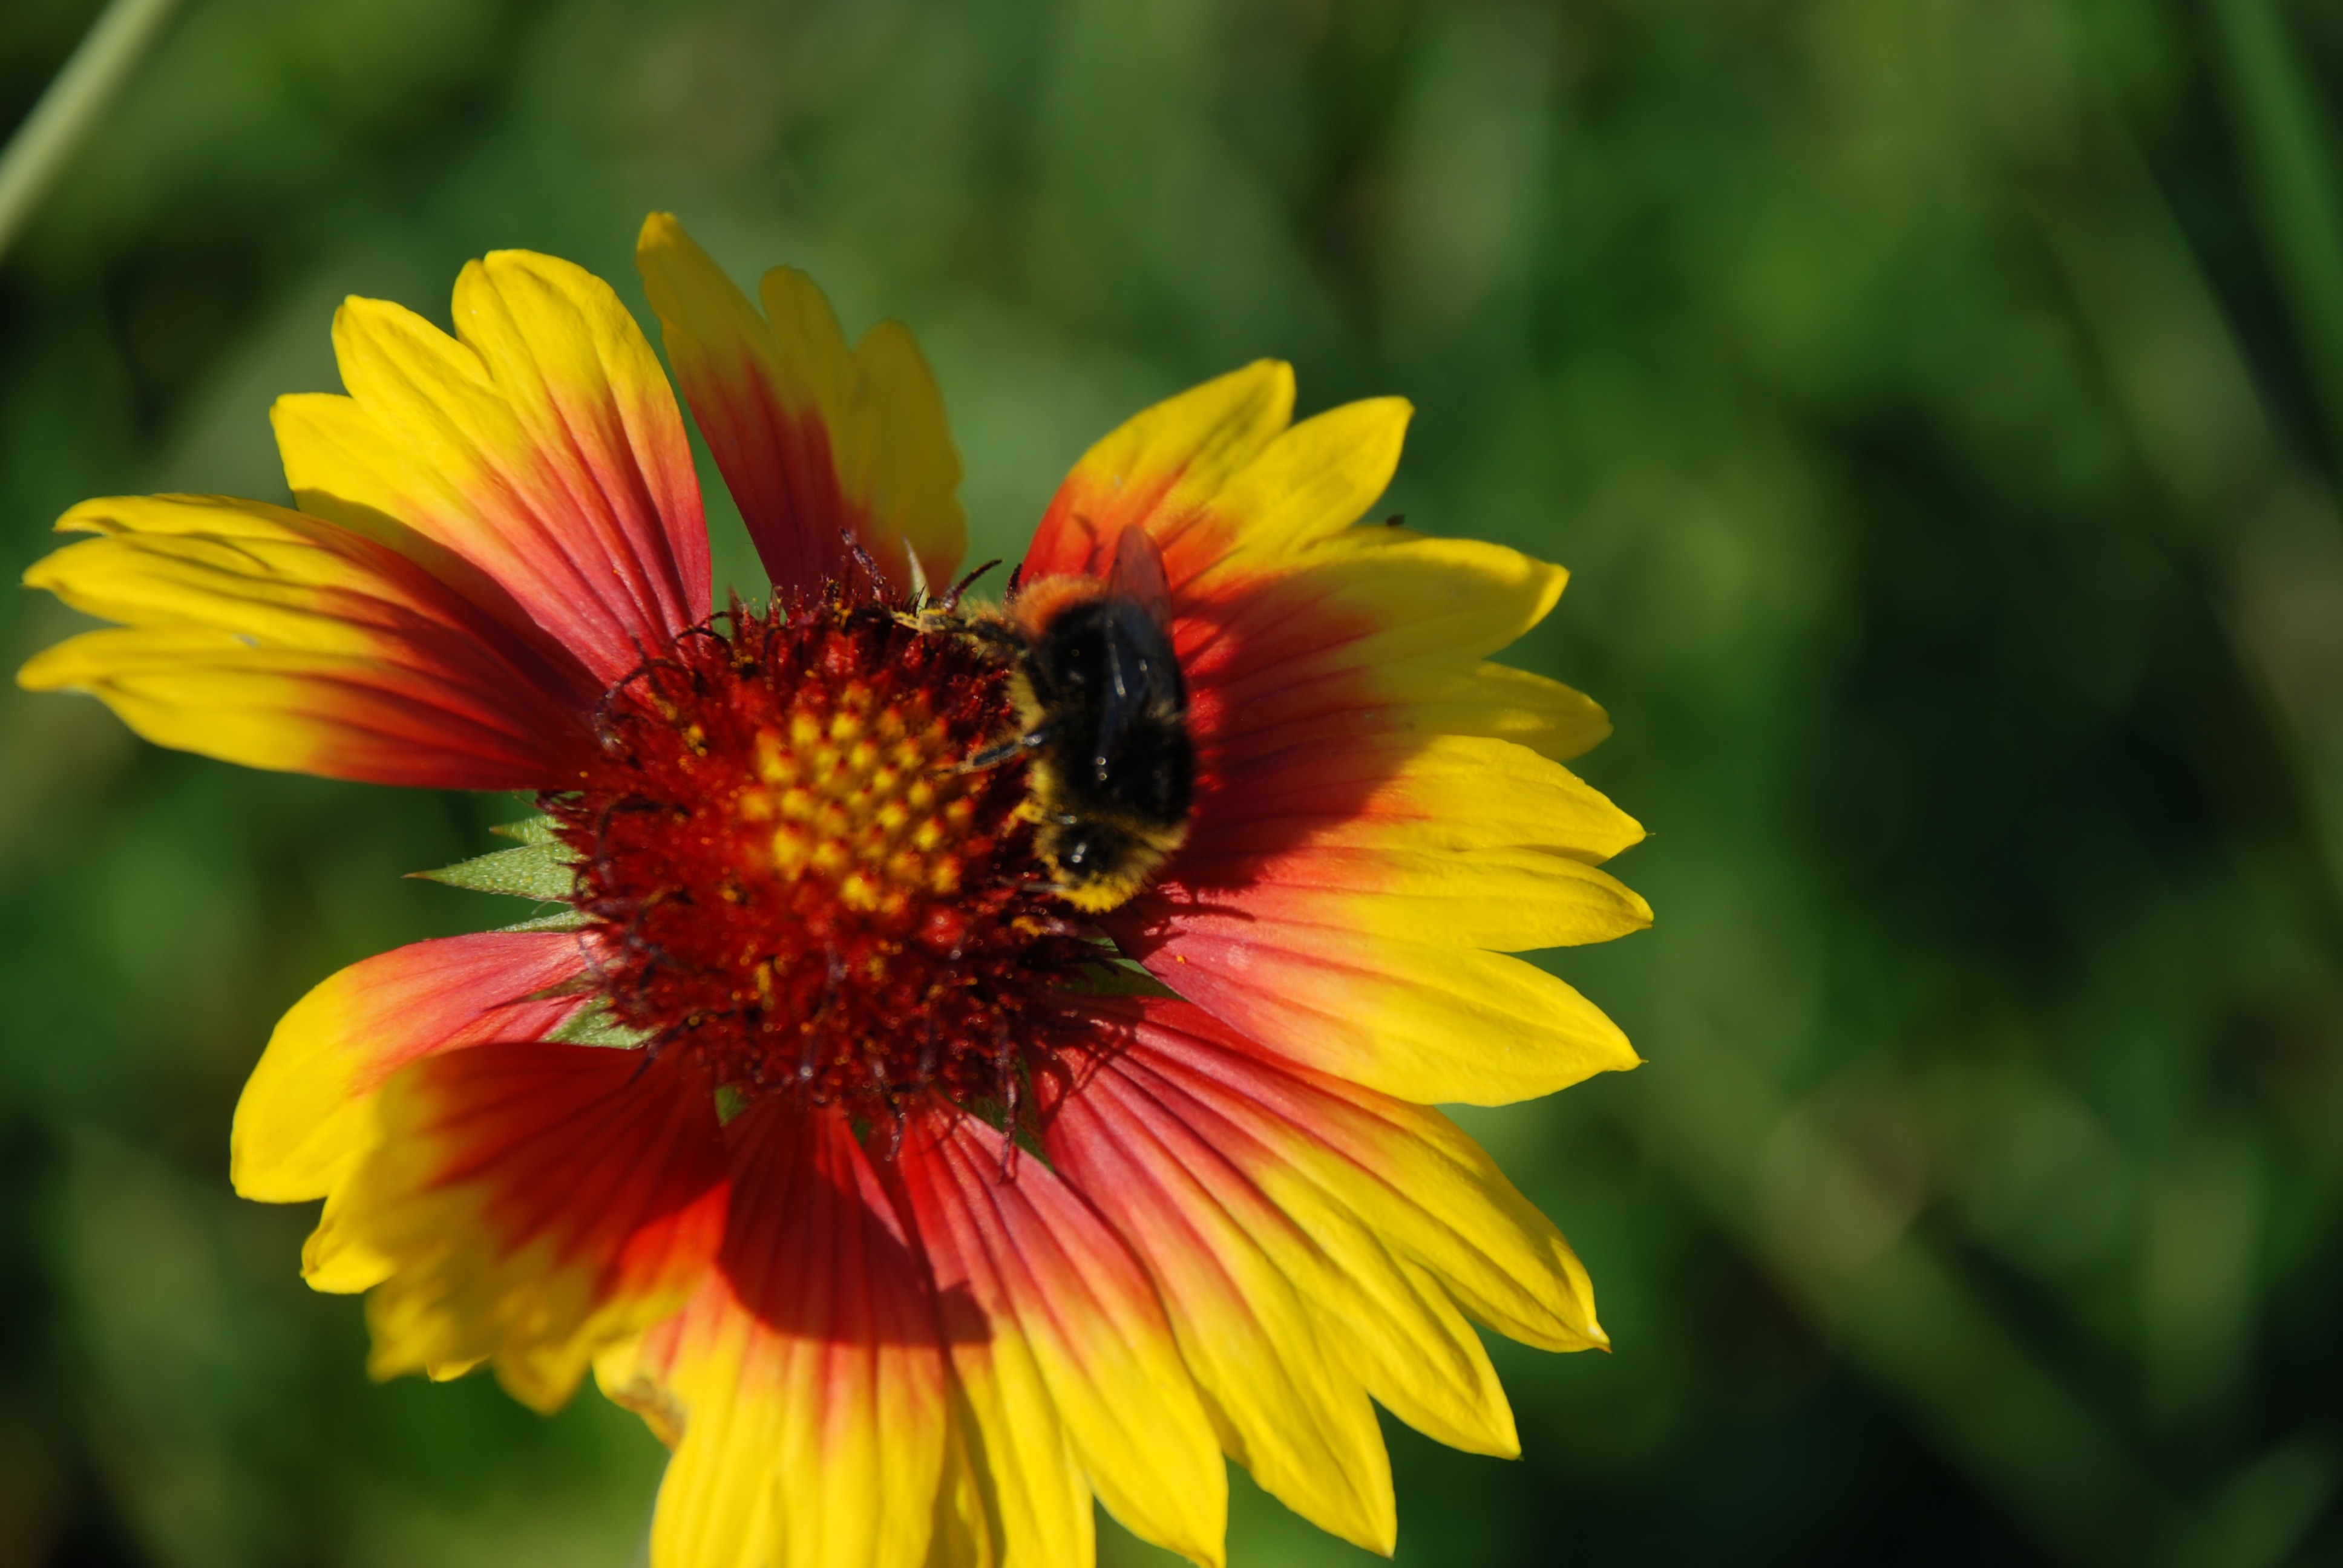
nature, plant, meadow, leaf, flower, petal, bloom, summer, insect, macro, botany, colorful, yellow, flora, fauna, invertebrate, wildflower, flowers, close up, beautiful, bumblebee, nectar, macro photography, flowering plant, daisy family, annual plant, plant stem, land plant, blanket flowers